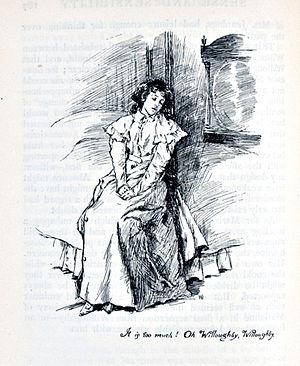
Marianne Dashwood est un personnage de fiction du roman Sense and Sensibility, premier roman édité, en 1811, de la femme de lettres britannique Jane Austen. Elle partage avec sa sœur aînée, Elinor, la fonction de protagoniste, puisque le roman raconte les aventures sentimentales parallèles des deux sœurs.
Sense and Sensibility est le premier roman publié de la femme de lettres anglaise Jane Austen. Il paraît en 1811 de façon anonyme puisqu'il était signé by a Lady. En effet, sa position sociale interdisait à Jane Austen de signer de son nom un roman destiné à la vente, mais elle ne voulait pas cacher qu'il était l'œuvre d'une femme.